Giovanni Antonio Galignani

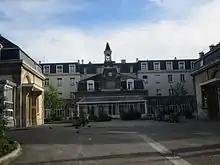
Galignani residence in Neuilly-sur-Seine

In 1884 the Galignani family disposed of their interest in "Galignani's Messenger." Since then until it was finally discontinued in 1904, the paper appeared under the title of the "Daily Messenger".